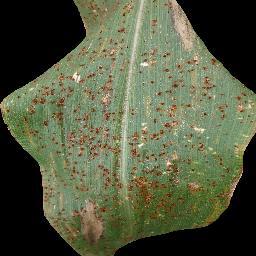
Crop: corn
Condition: (maize)_common_rust